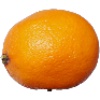
Label: Lemon Meyer 1